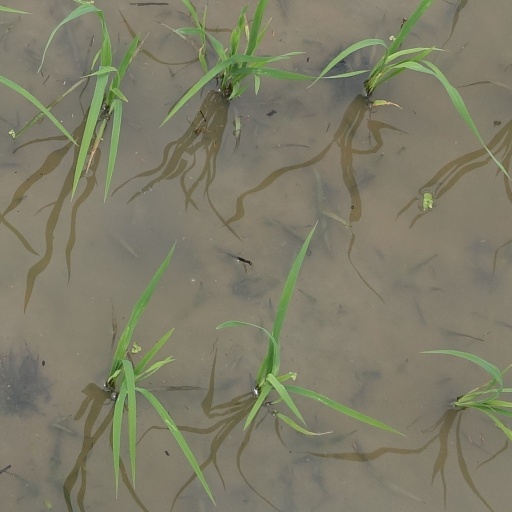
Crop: rice